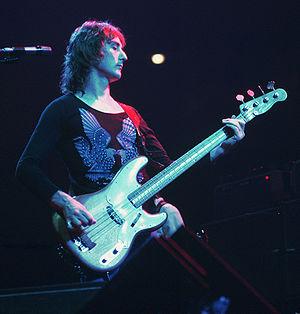
Denny Laine est un guitariste rock britannique, connu comme membre fondateur des Moody Blues, dans les années 1960, puis comme guitariste/bassiste des Wings, avec Paul et son épouse Linda McCartney, durant la décennie suivante.
Wings est un groupe de rock britannique fondé en 1971 par Paul McCartney, un an après la séparation des Beatles. Sa formation connaît de multiples variations jusqu'à sa dissolution en 1981, autour d'un noyau dur formé par Paul, son épouse Linda McCartney et Denny Laine, ancien guitariste et chanteur des Moody Blues. Au cours de ses dix ans d'existence s'y succèdent également les guitaristes Henry McCullough, Jimmy McCulloch, Laurence Juber et les batteurs Geoff Britton, Denny Seiwell, Joe English et Steve Holley.
Tug of War est le quatrième album solo de Paul McCartney, paru le 26 avril 1982. Il est enregistré dans les Antilles et en Grande-Bretagne, entre février 1981 et janvier 1982, consécutivement à l'assassinat de John Lennon, qui avait plongé le musicien dans un profond désarroi. L'album contient d'ailleurs une chanson en hommage à son ami, Here Today.